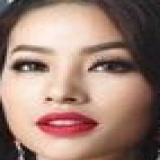
hoa hậu Phạm Hương